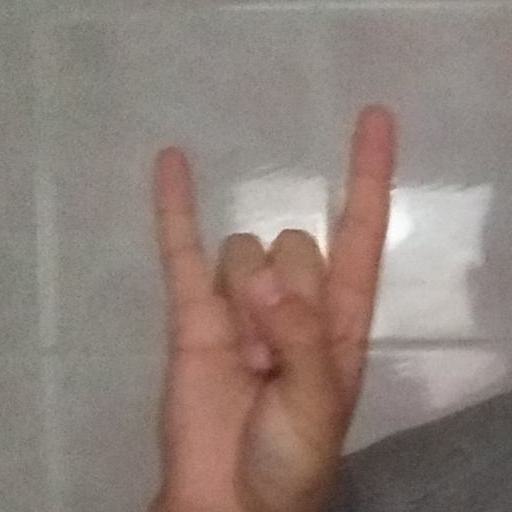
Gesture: rock